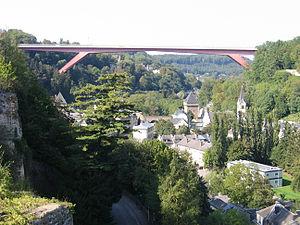
Le Pont grande-duchesse Charlotte est situé à Luxembourg-Ville, dans le sud du Luxembourg. Il relie l'avenue John-F.-Kennedy, au Kirchberg, au boulevard Robert-Schuman, au Limpertsberg et permet à la Nationale 51 ainsi qu'au tramway de Luxembourg de franchir la vallée de l'Alzette et est de ce fait la principale route reliant le centre-ville, la Ville-Haute, au Kirchberg, le quartier des institutions européennes.
Egon Jux, né le 17 juillet 1927 à Königsberg et mort le 19 août 2008, est un architecte allemand.